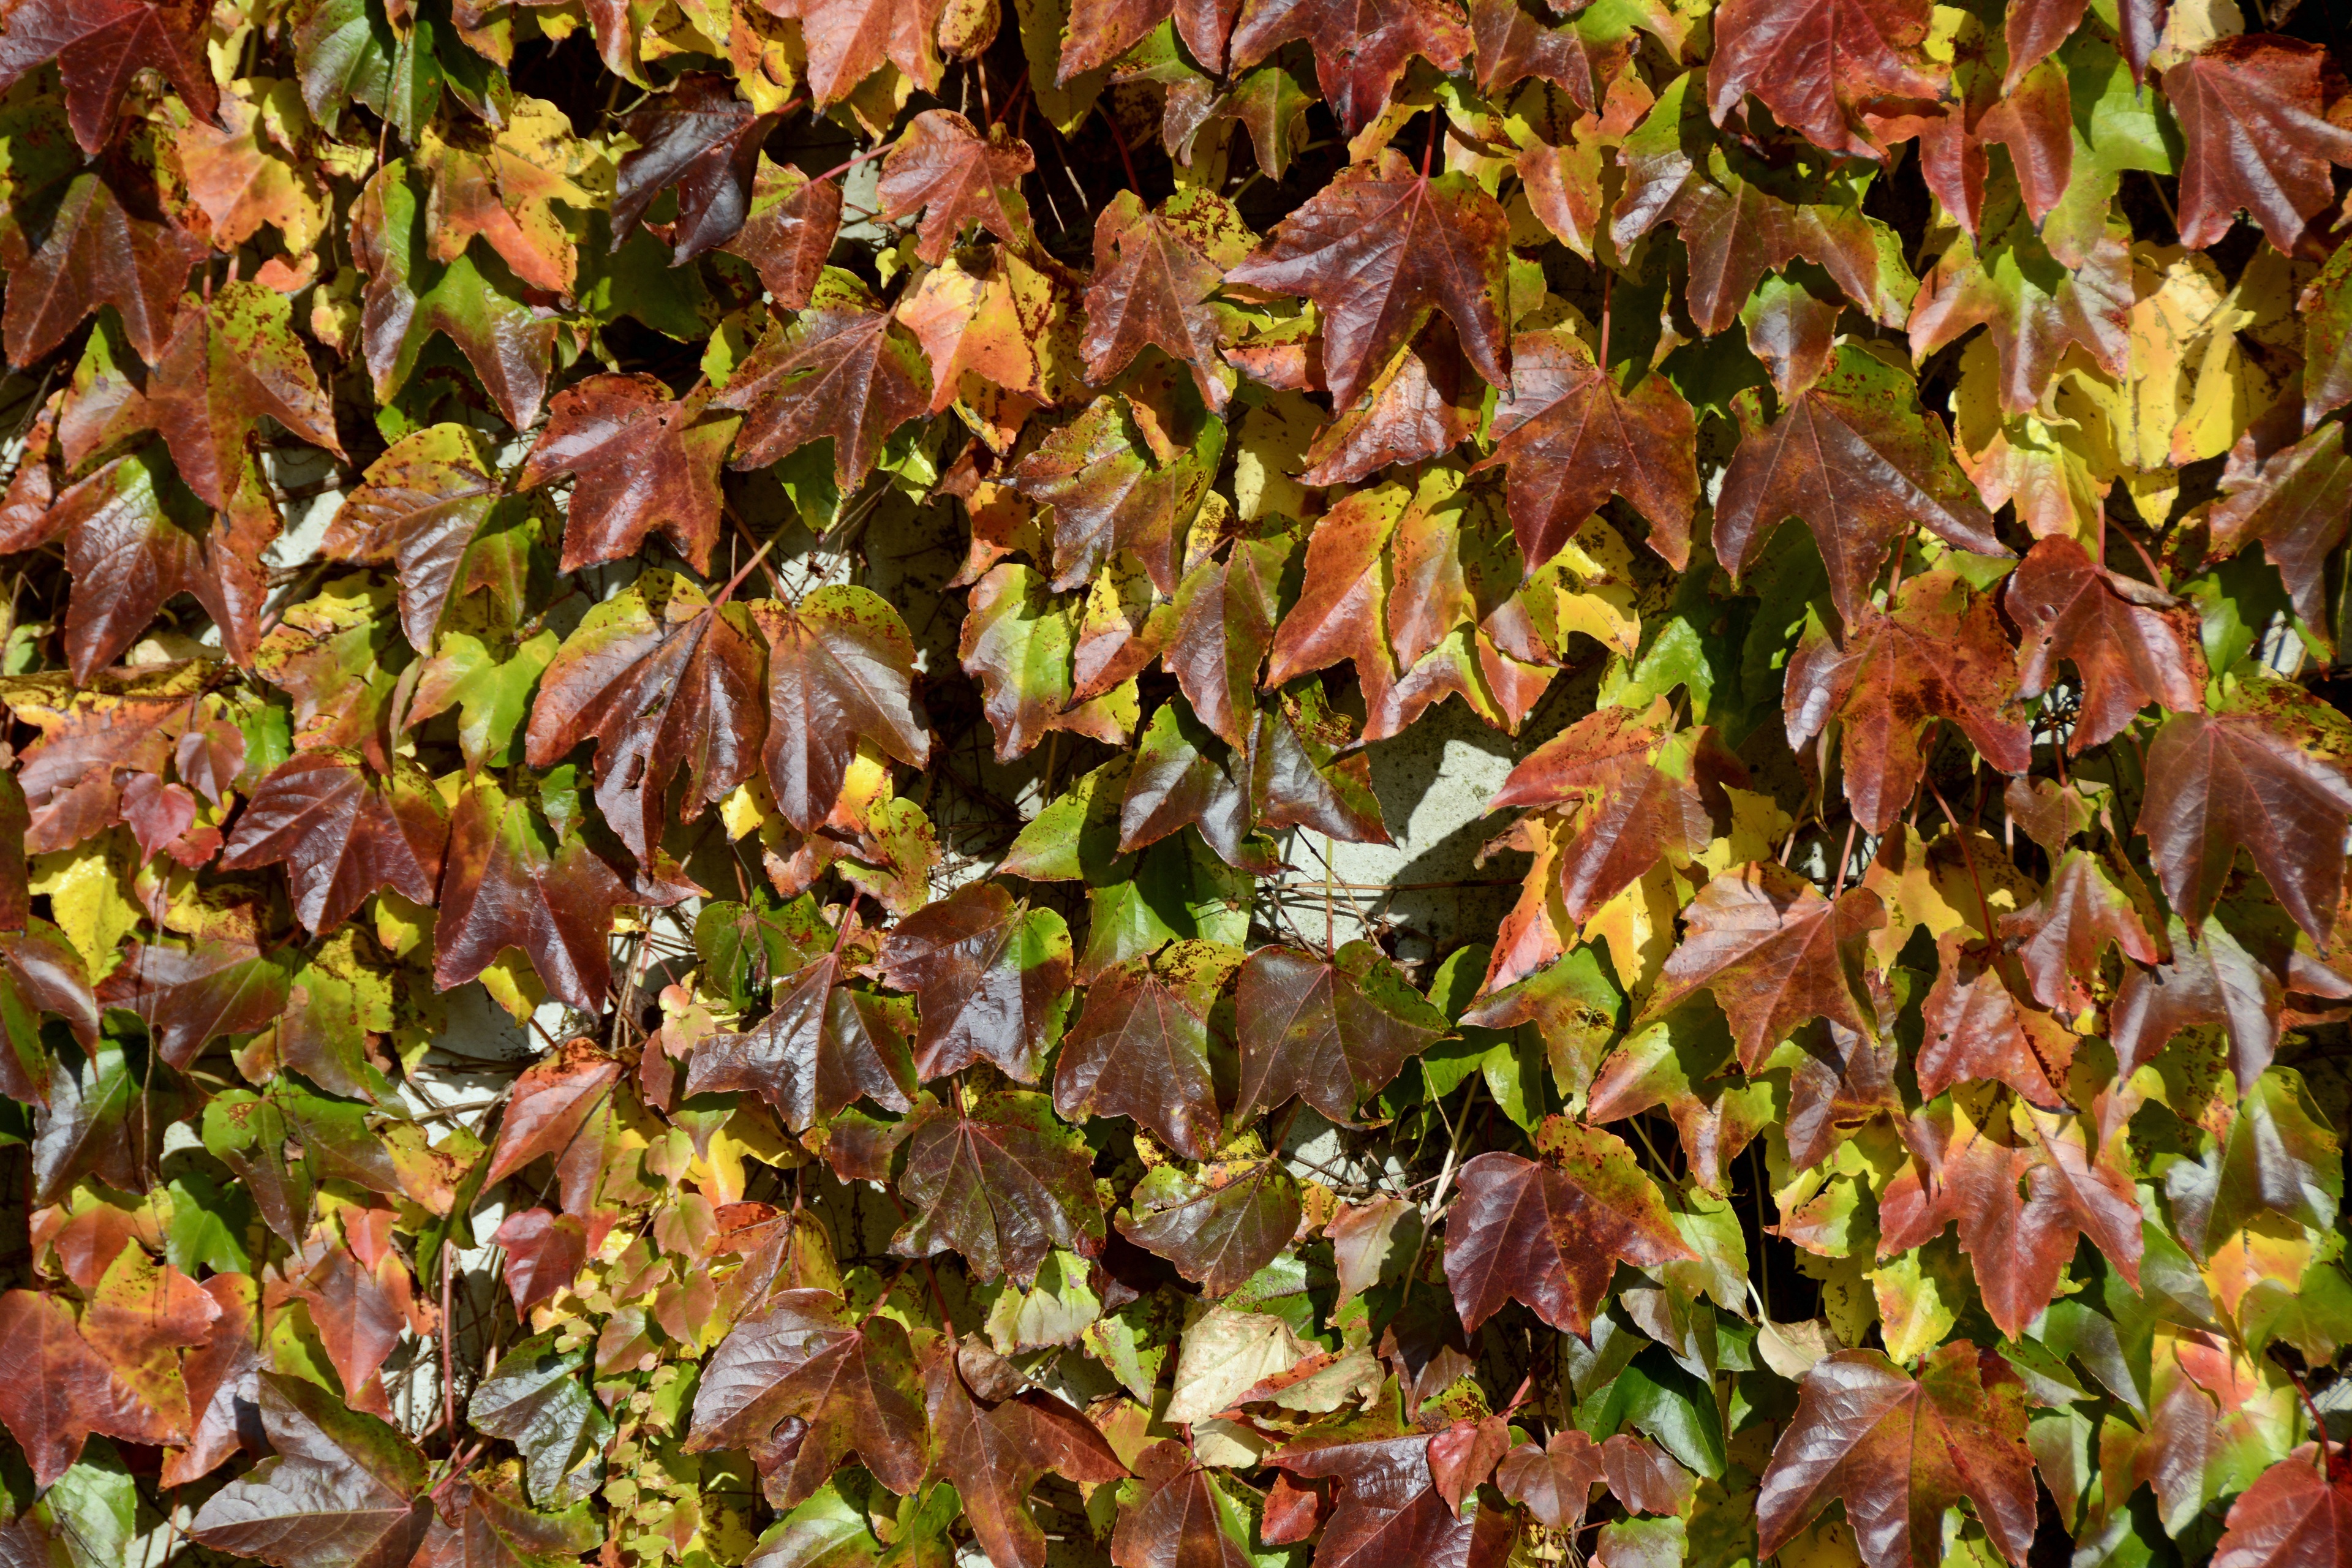
tree, nature, branch, plant, sunlight, leaf, flower, autumn, botany, climber, flora, season, maple tree, autumn mood, emerge, coloring, leaves, shrub, bright, deciduous, grapevines, fall color, fall leaves, true leaves, autumn colours, leaf coloring, wine partner, autumn motive, entwine, flowering plant, ivy leaf, ivy leaves, woody plant, land plant